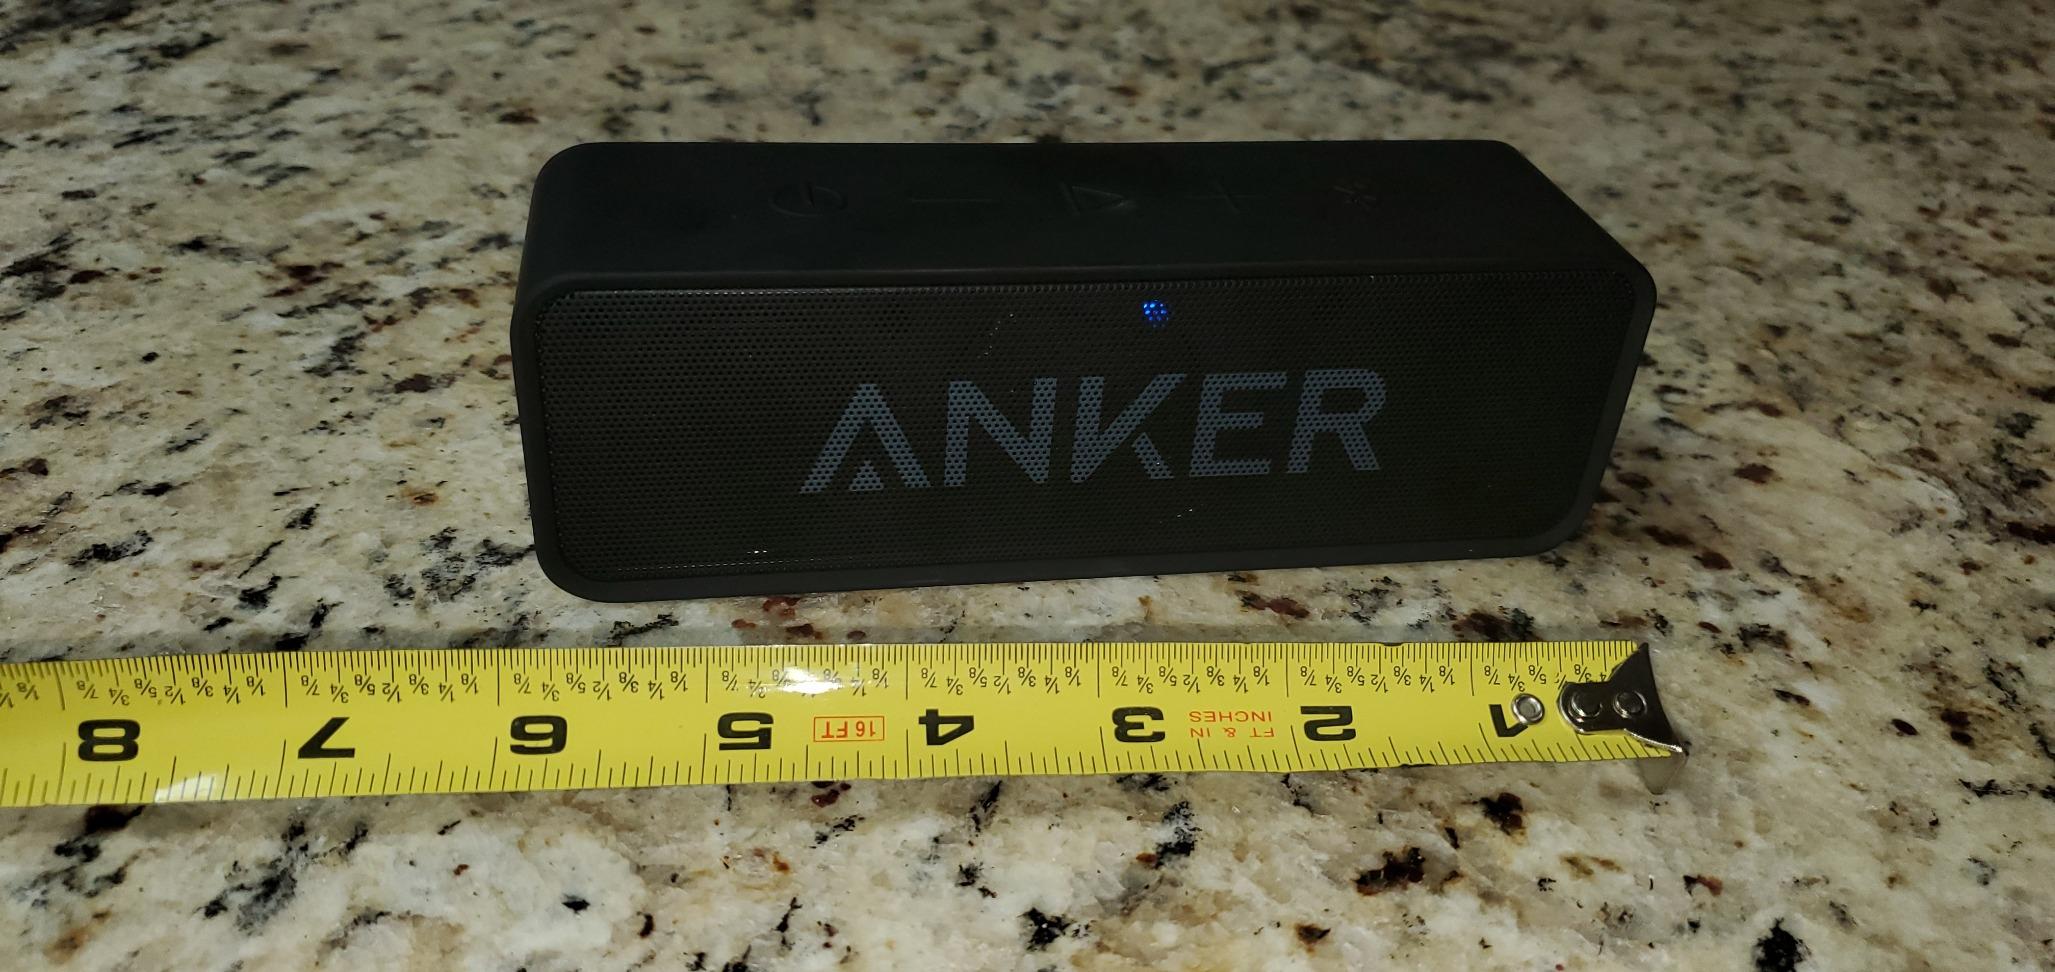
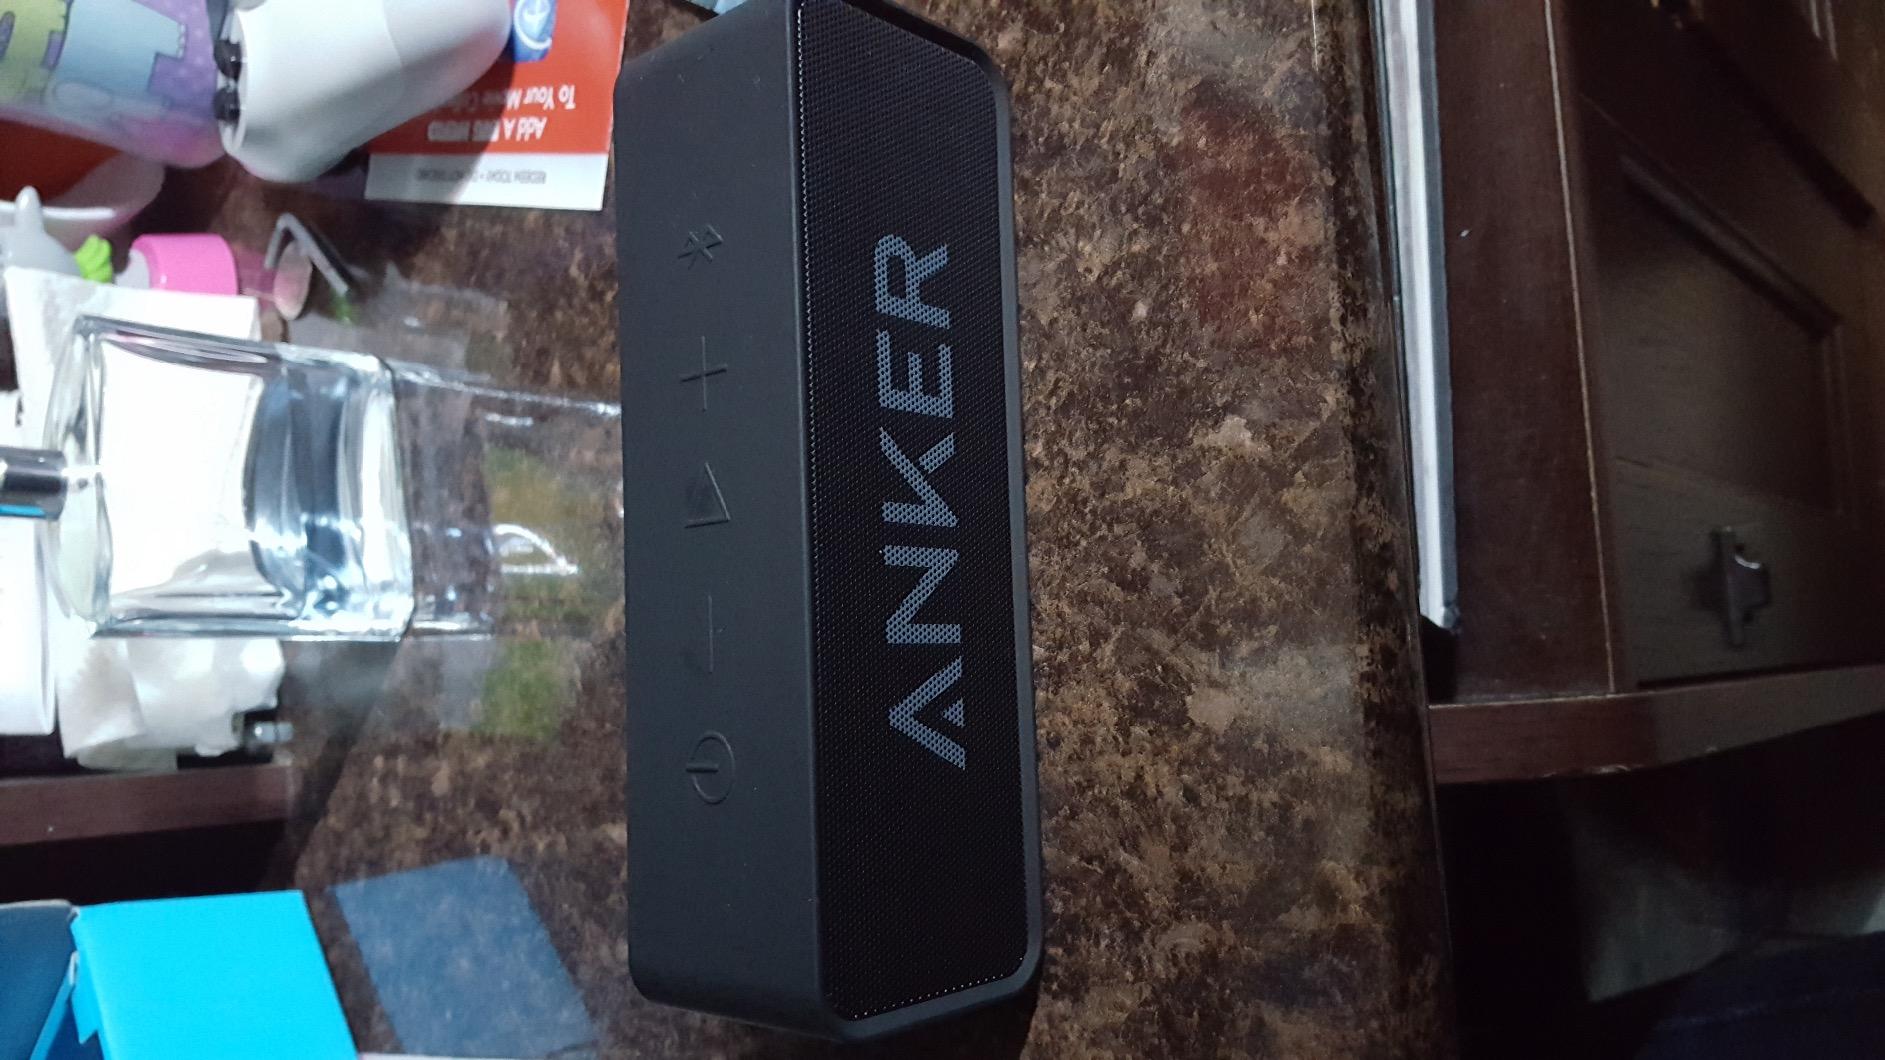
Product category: speaker
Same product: yes